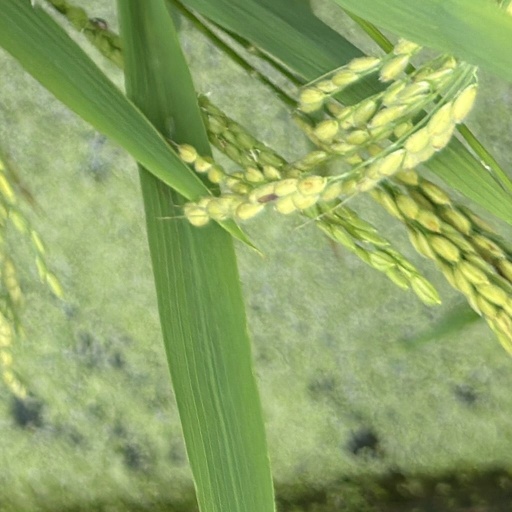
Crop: rice